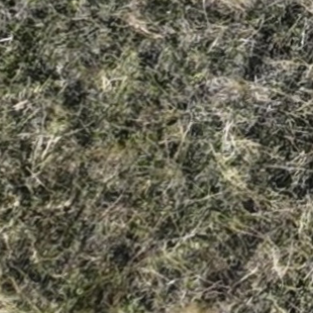
Month: october